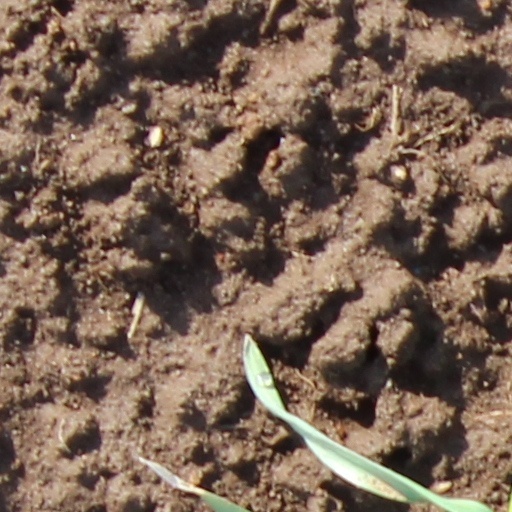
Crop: wheat